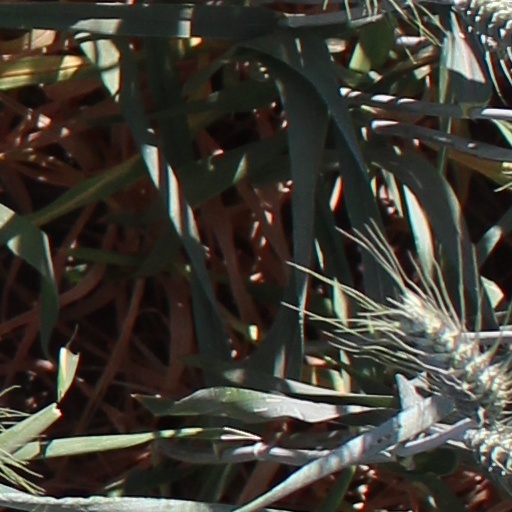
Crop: wheat